This Old House

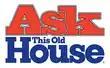
"Ask This Old House" logo

Beginning with the 2007–2008 season, "This Old House" and "Ask This Old House" are presented in a high-definition television format.